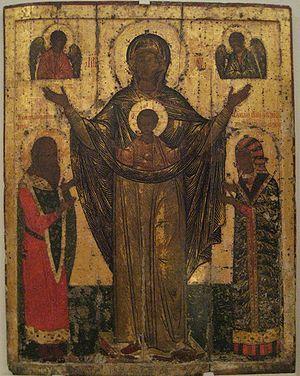
Le monastère de la Transfiguration-du-Sauveur ou monastère de la Miroja est un ancien monastère orthodoxe masculin datant du XIIᵉ siècle. Il se trouve à Pskov, en Russie, au bord de la rivière Miroja et de la rivière Velikaïa. Il est célèbre par les fresques de son église collégiale. C'est un ensemble architectural protégé par l'État depuis le 30 août 1960.
Dovmont de Pskov ou Daumontas, est un prince de Lituanie né vers 1240 et décédé le 17 mai 1299, réputé pour ses exploits comme chef militaire de la République de Pskov entre 1266 et 1299. C'est sous son gouvernement que Pskov devient de facto indépendante de Novgorod.